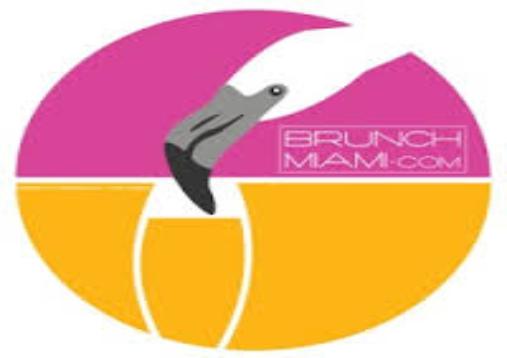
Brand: Maestro Dobel
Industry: Food